Olana State Historic Site

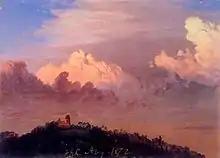
"Clouds over Olana", by Frederic Church, 1872

Frederic Church executed some of his most famous works at Olana, in a studio that stood on the hill above the Cosy Cottage. Throughout his life but especially in the 1850s, Church traveled throughout North and South America, making oil and pencil sketches that served as notes for the artwork to come. Although Church's major artworks appear to be transcriptions of the landscape, they are, as Church called them, "compositions"—composed from his sketches and his own artistic intentions. In the 1860s and 1870s this process occurred at Olana, and also at Church's Tenth Street Studio Building in New York City. Typically, Church did the bulk of his work in the studio at Olana, then finished the painting in New York. Church also made vibrant sketches of the Olana landscape; he framed a few and hung them in the main residence.